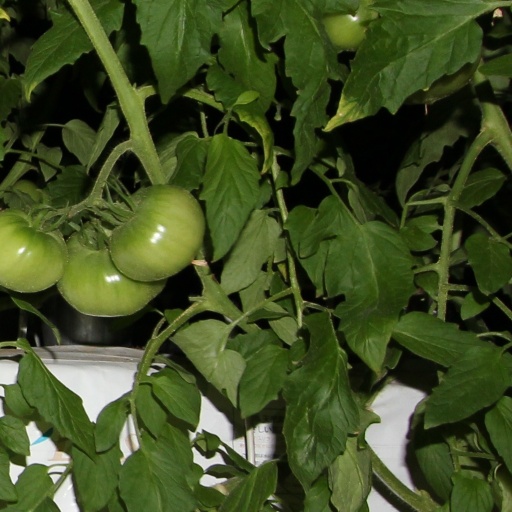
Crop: tomato